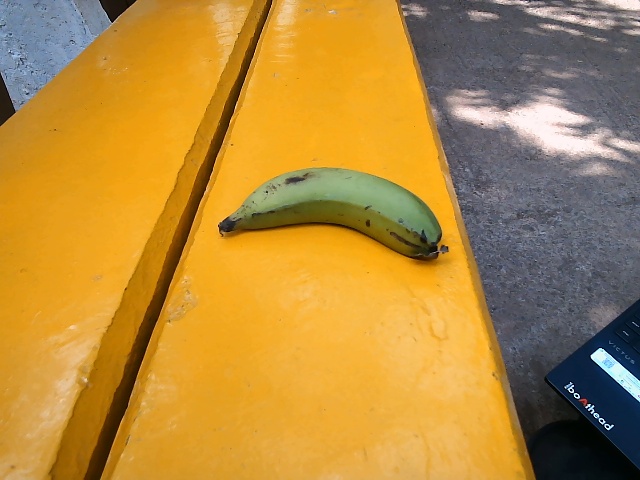
Label: Raw_Banana